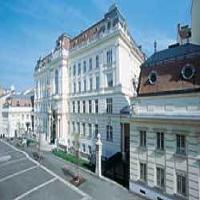
Weather: sun or clear